Marine food web

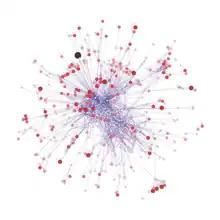
A food web is network of food chains, and as such can be represented graphically and analysed using techniques from network theory.

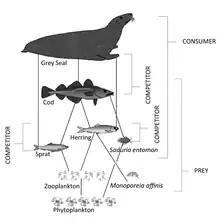
Classic food web for grey seals in the Baltic Sea containing several typical marine food chains

The fourth trophic level consists of predatory fish, marine mammals and seabirds that consume forage fish. Examples are swordfish, seals and gannets.